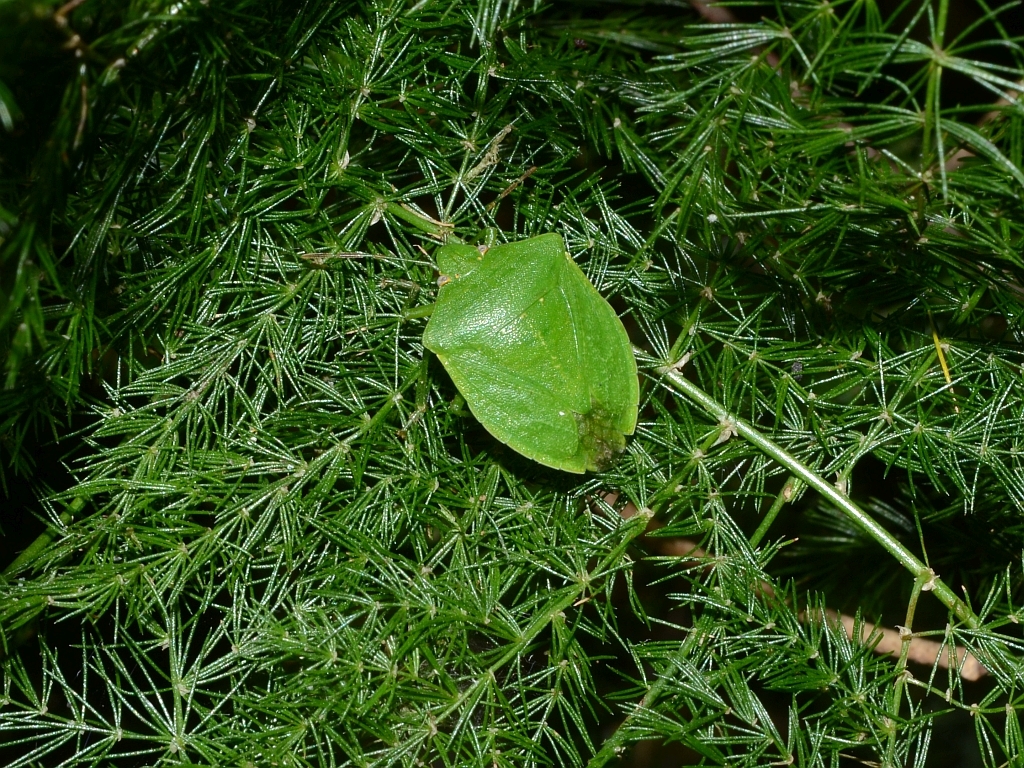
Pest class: stink_bug